KYYY

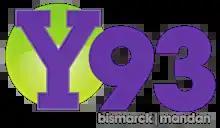
Last logo as "Y93"

After KKCT (97.5 FM) flipped from country to CHR as "Hot 97.5", KYYY tweaked to a full-fledged CHR format in 2004. This lasted until 2005, when it changed to an adult contemporary format playing Christmas music during the holiday season annually. After playing Christmas music for the 2011 holiday season, KYYY tweaked its format again towards a hot AC format due to a growing abundance of Bismarck stations sharing the 1970s and 1980s music that KYYY played. On September 14, 2012, KYYY shifted back to CHR; it also replaced the John Tesh morning show (a holdover from the adult contemporary era) with "Elvis Duran and the Morning Show", broadcast from Z100 in New York City.